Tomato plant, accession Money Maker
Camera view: tilt-top (135 deg); turntable rotation: 150 degrees
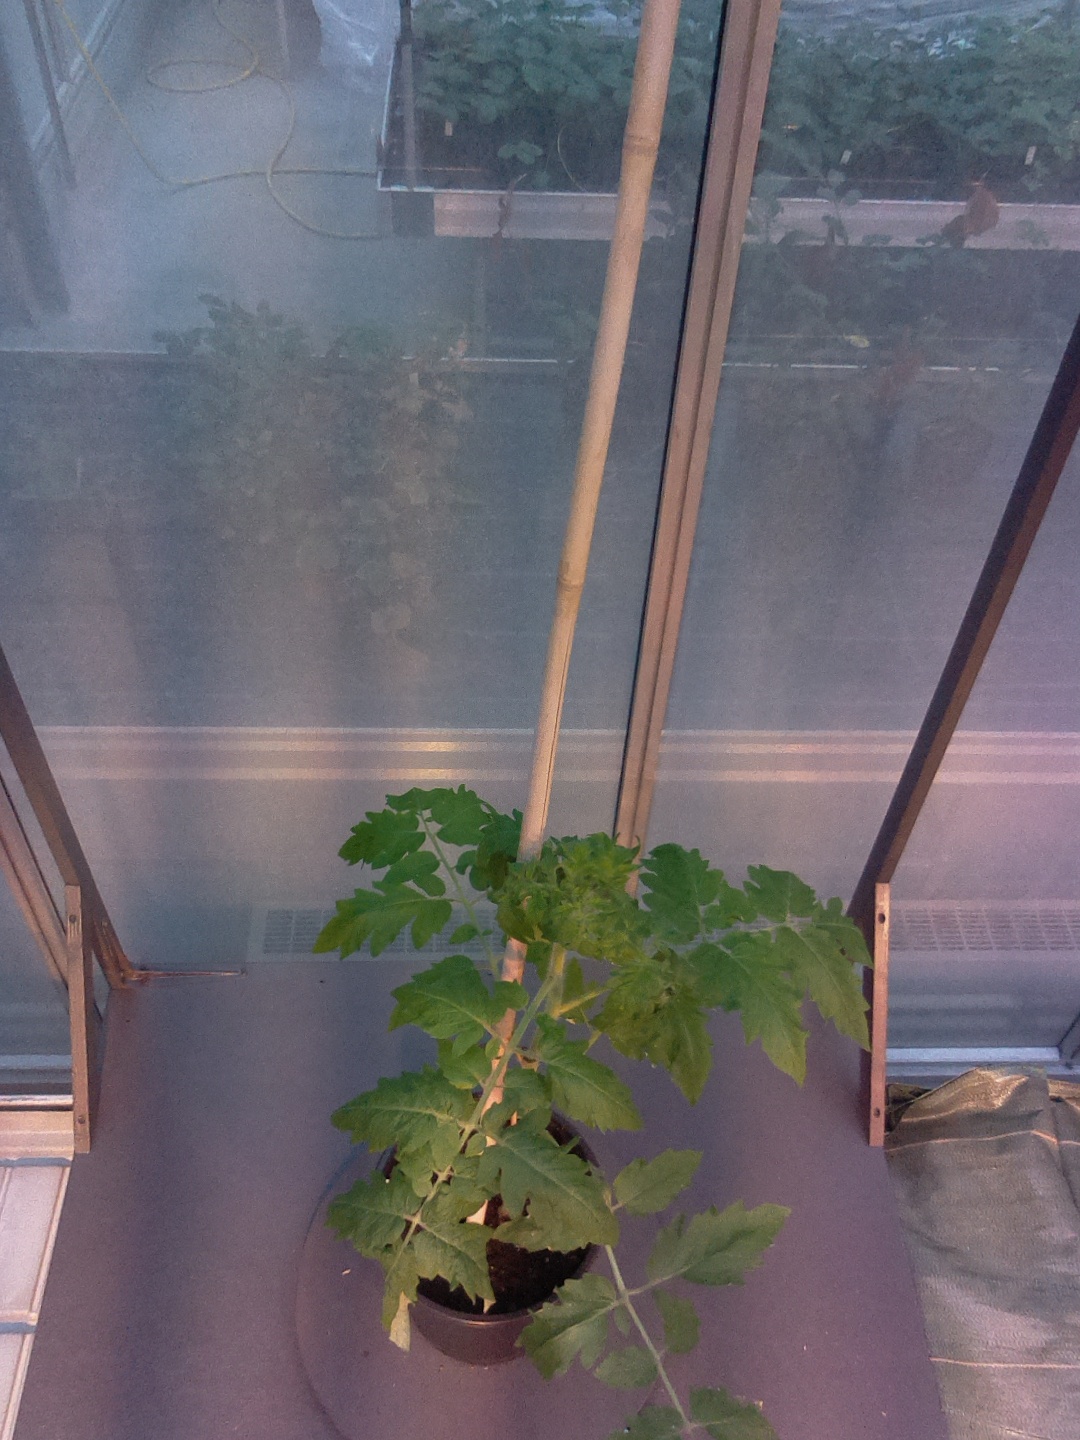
BBCH growth stage 14: 8 of true leaves visible